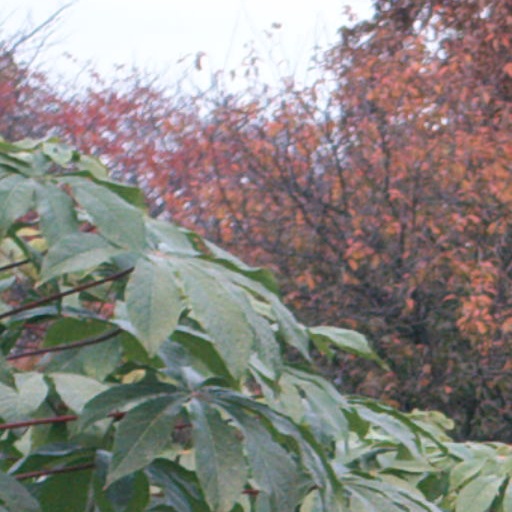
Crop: cassava